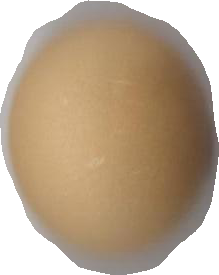
Variety: Grobogan